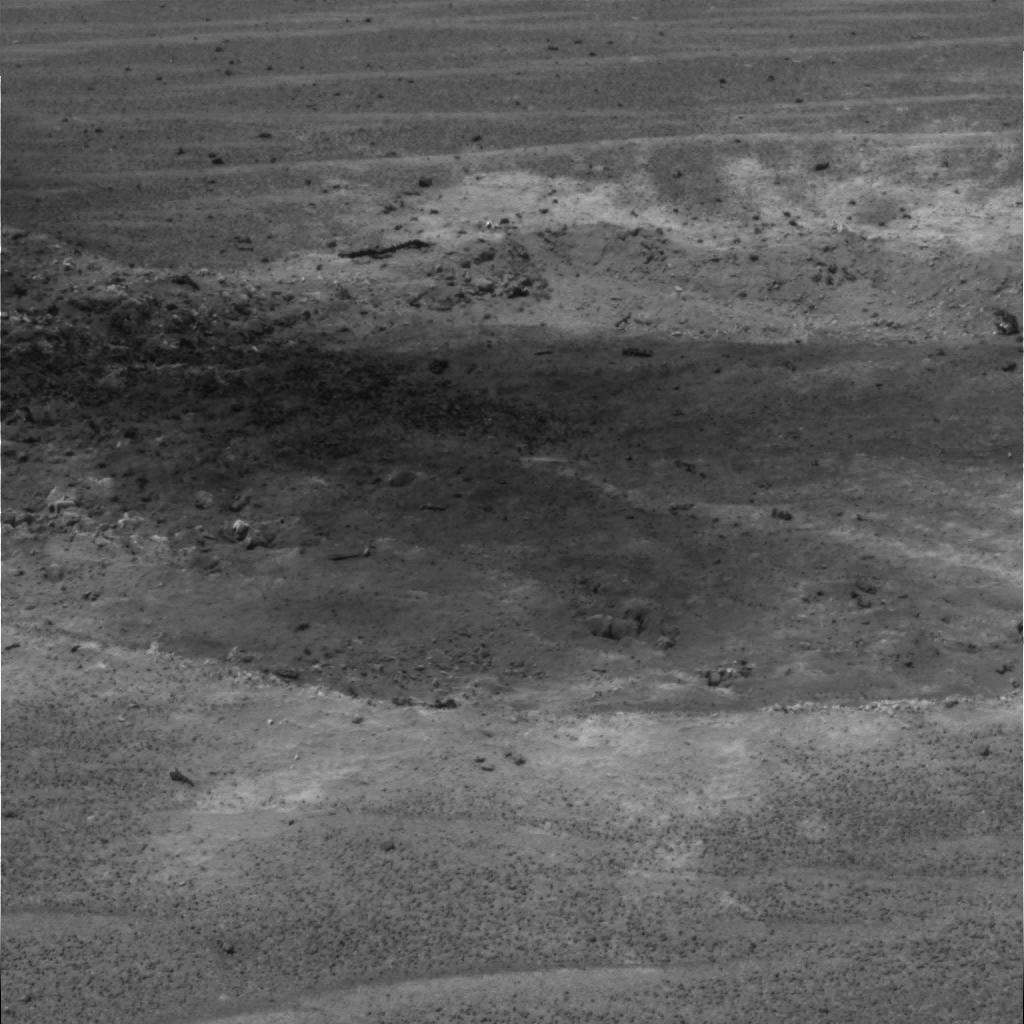
Surface features visible: Rocks (Misc), Dunes/Ripples, Soil, Spherules, Nearby Surface